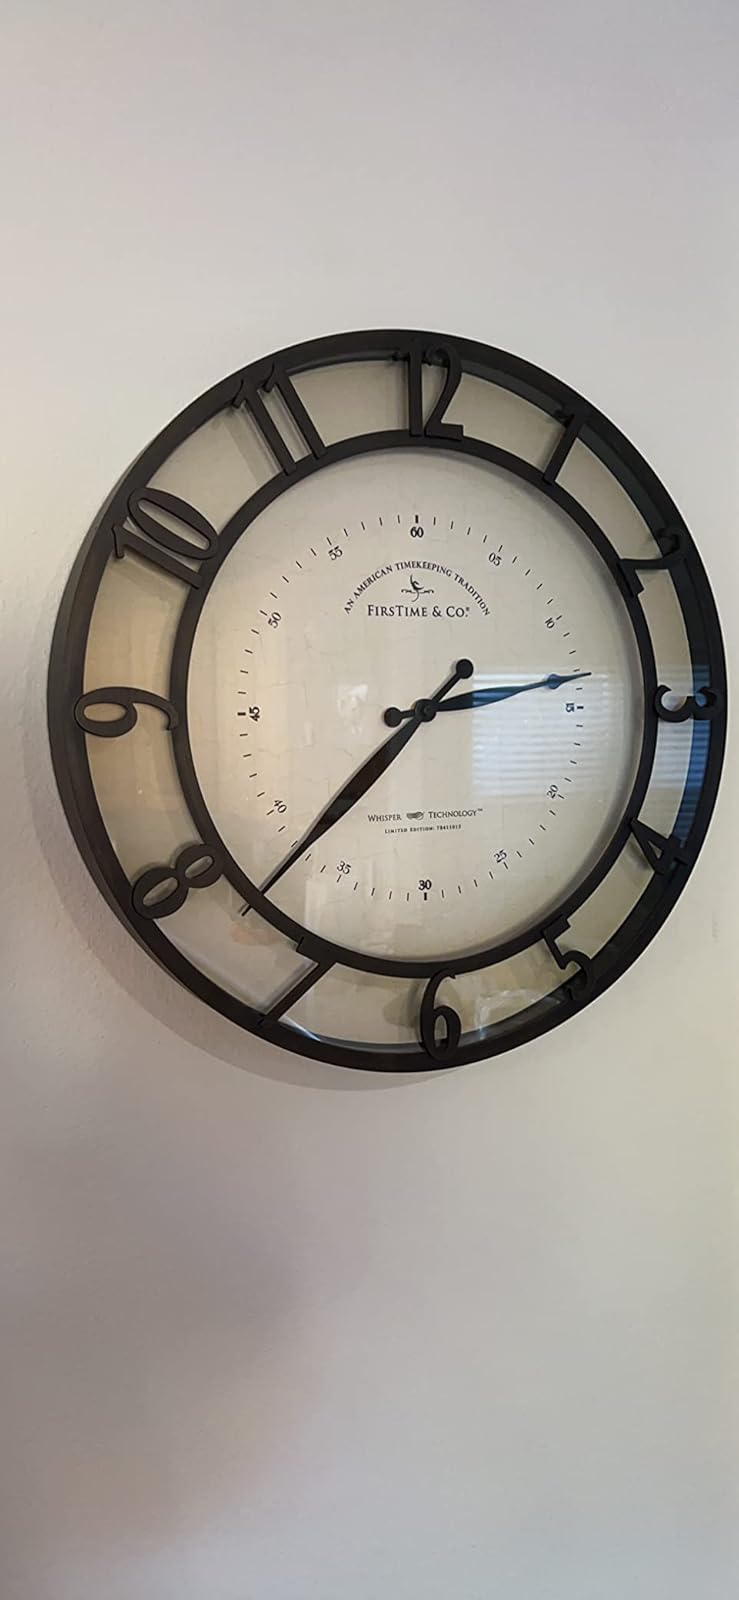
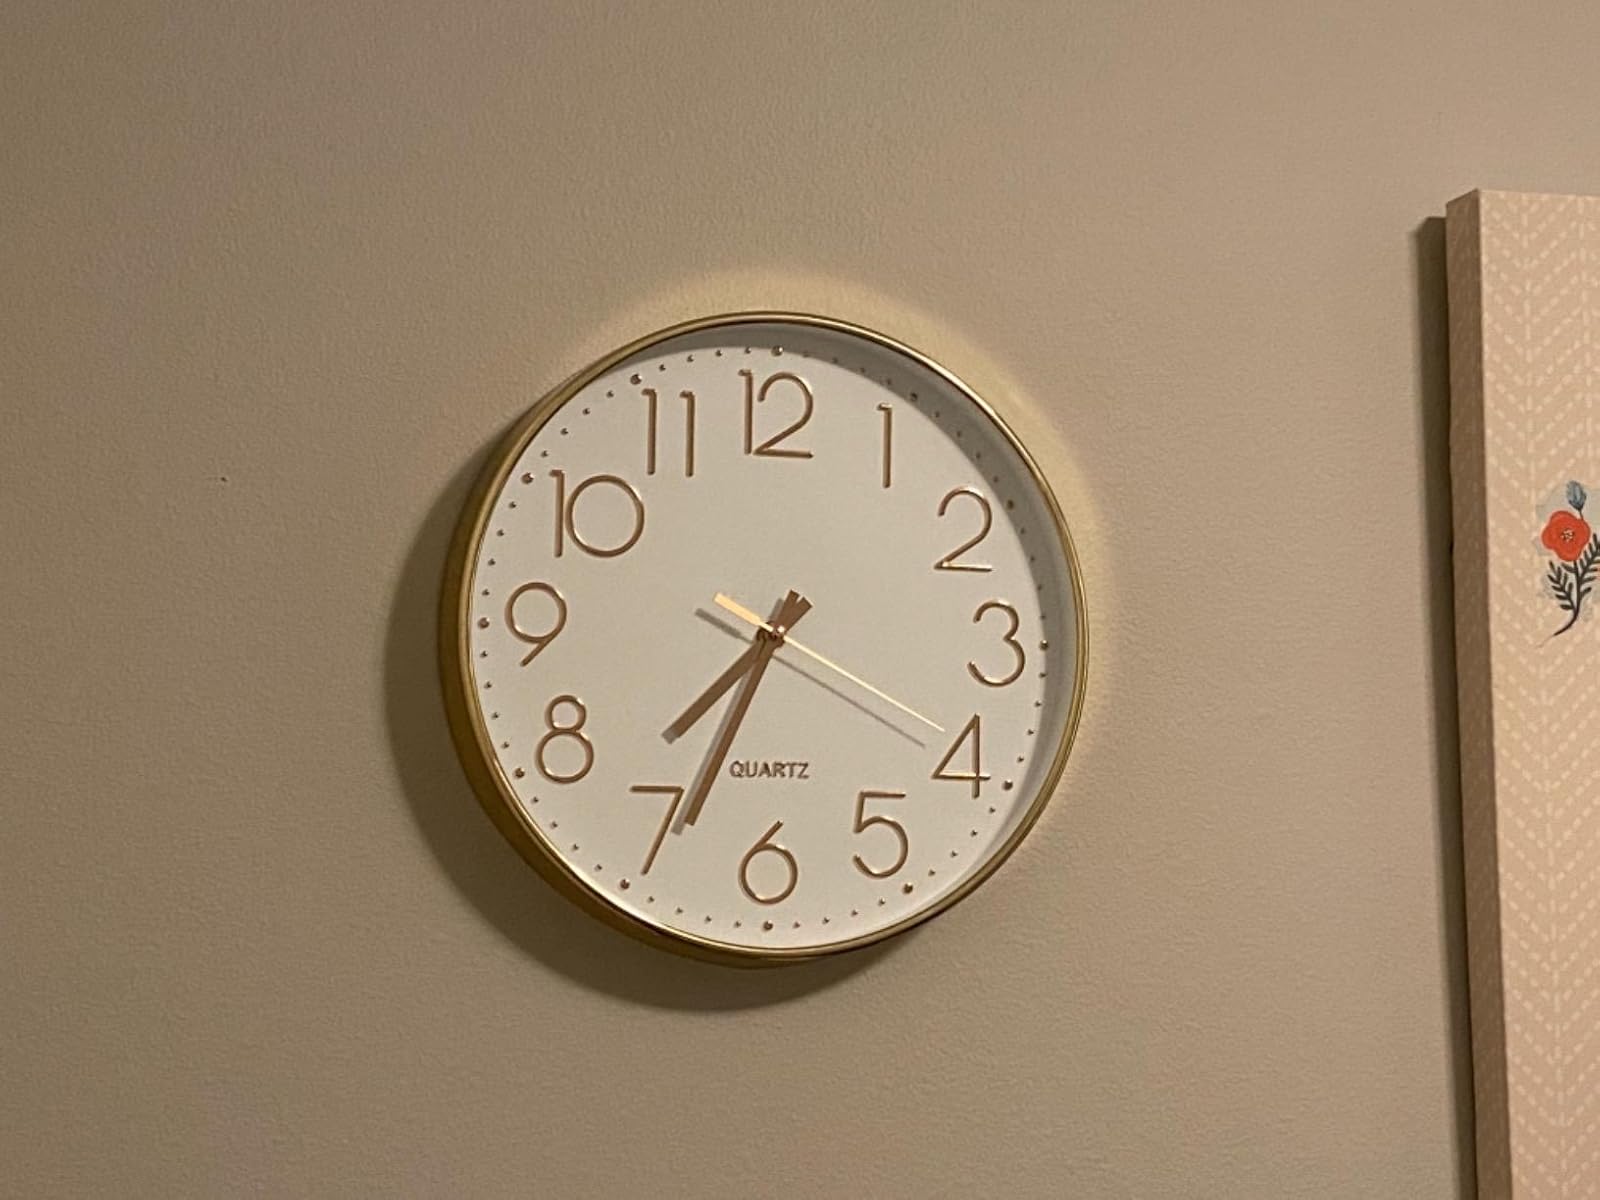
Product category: clock
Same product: no